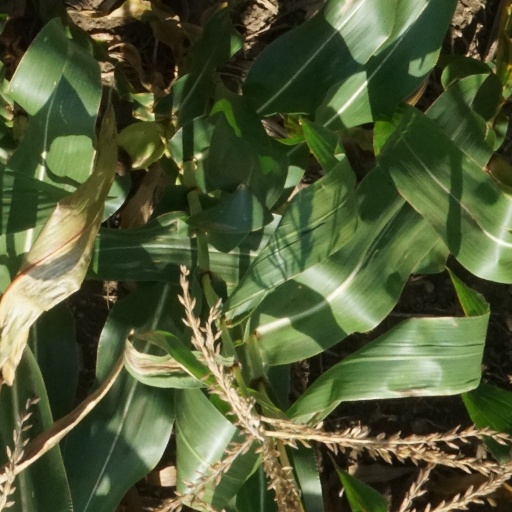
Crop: maize; corn